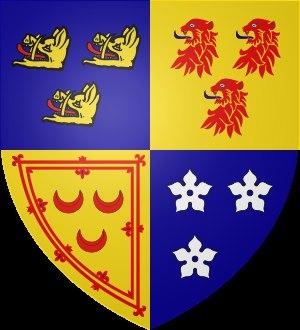
Le Clan Gordon, aussi connu sous le nom de Chambre des Gordon, est le nom d'un clan écossais traditionnel.